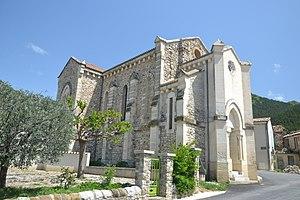
église de Bellecombe
Bellecombe-Tarendol est une commune française située dans le département de la Drôme en région Auvergne-Rhône-Alpes.